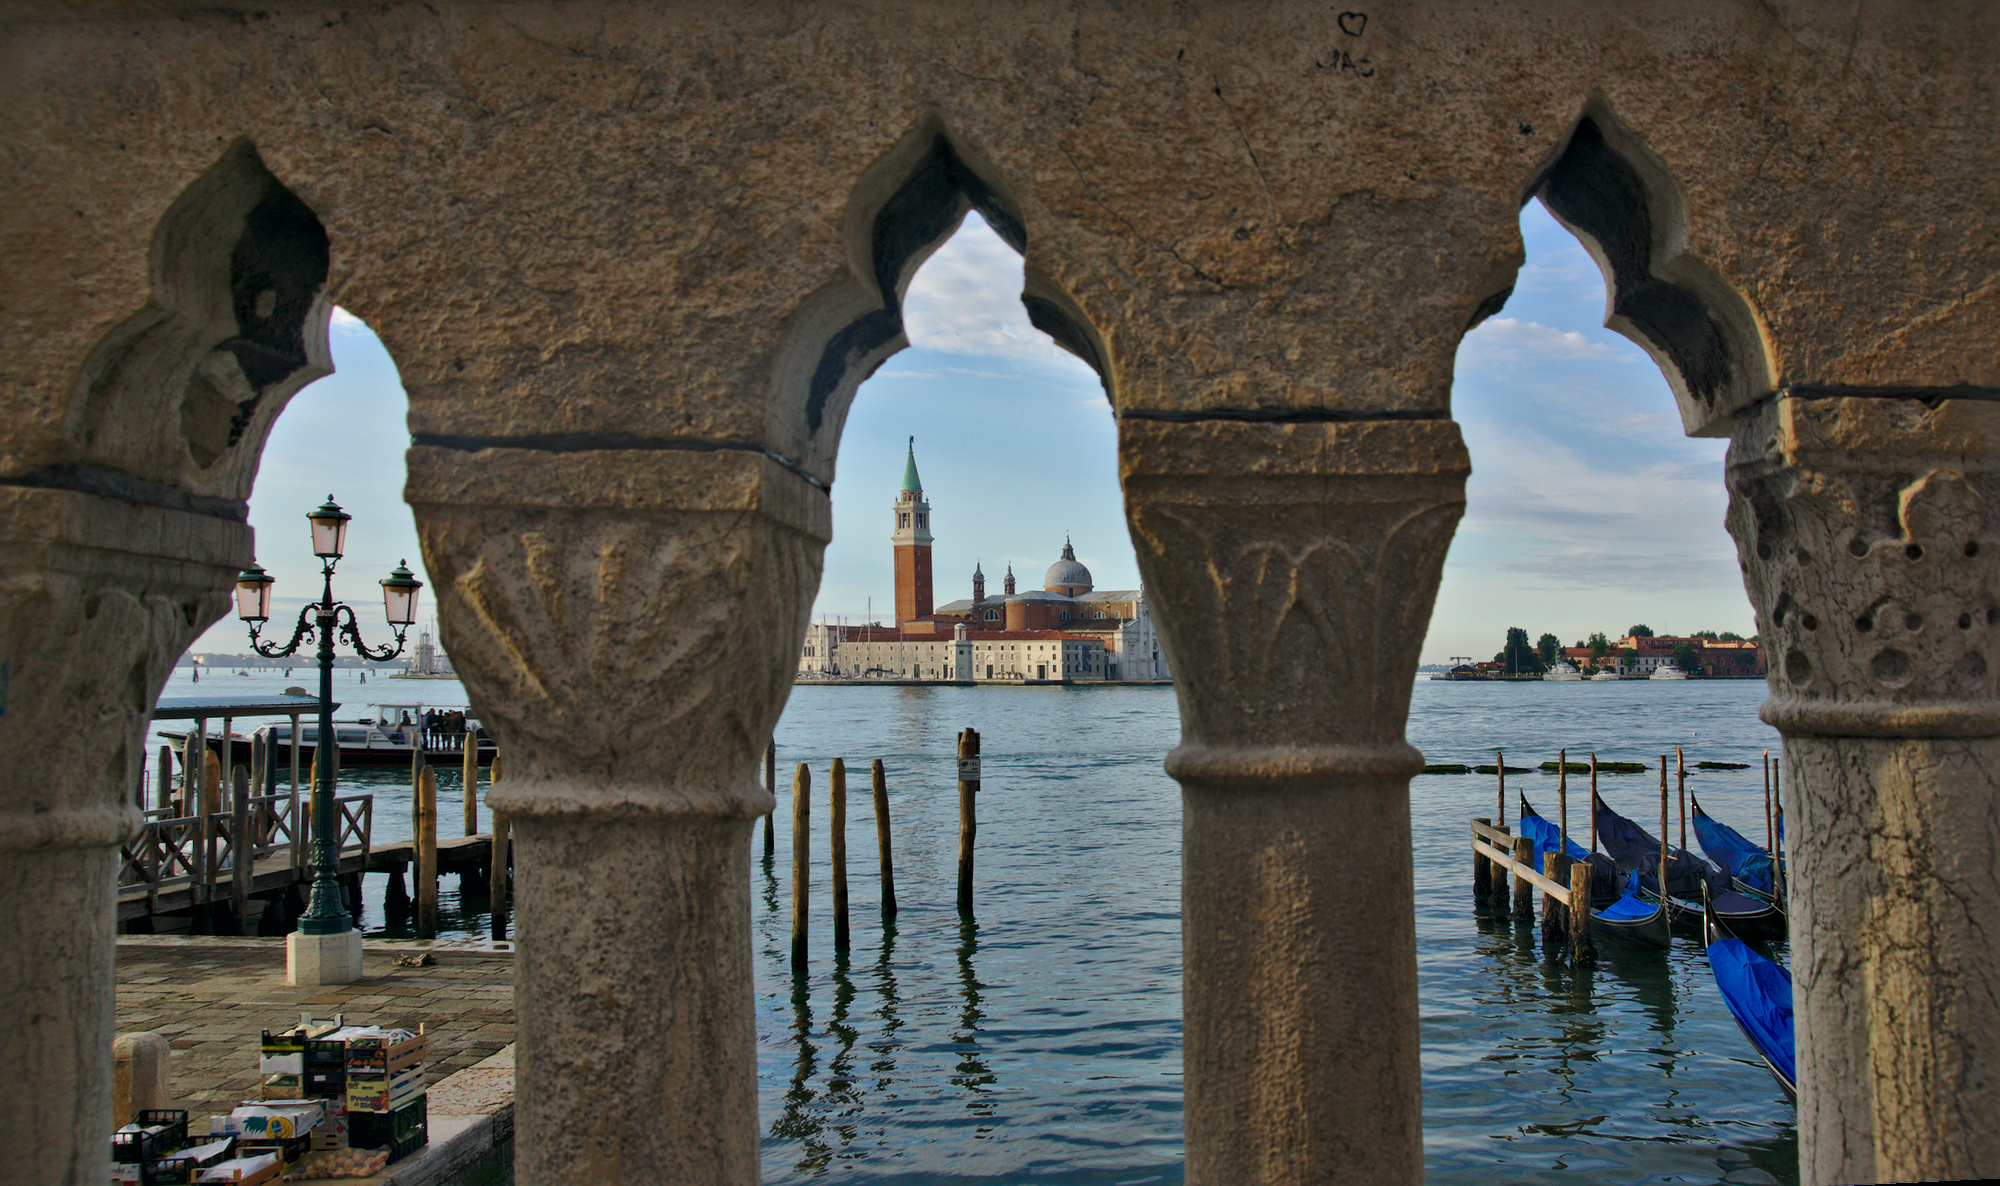
water, cityscape, arch, reflection, lagoon, italy, venice, tourism, art, temple, gondola, sangiorgio, sanmarco, ancient history